Kozjak Castle

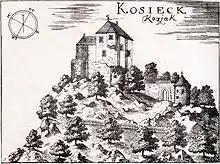
Kozjak Castle depicted in 1689

Kozjak Castle is a 13th-century castle ruin on a rocky hill above the village of Dolenje Selce near the town of Dobrnič, part of the Municipality of Trebnje in Lower Carniola, Slovenia.